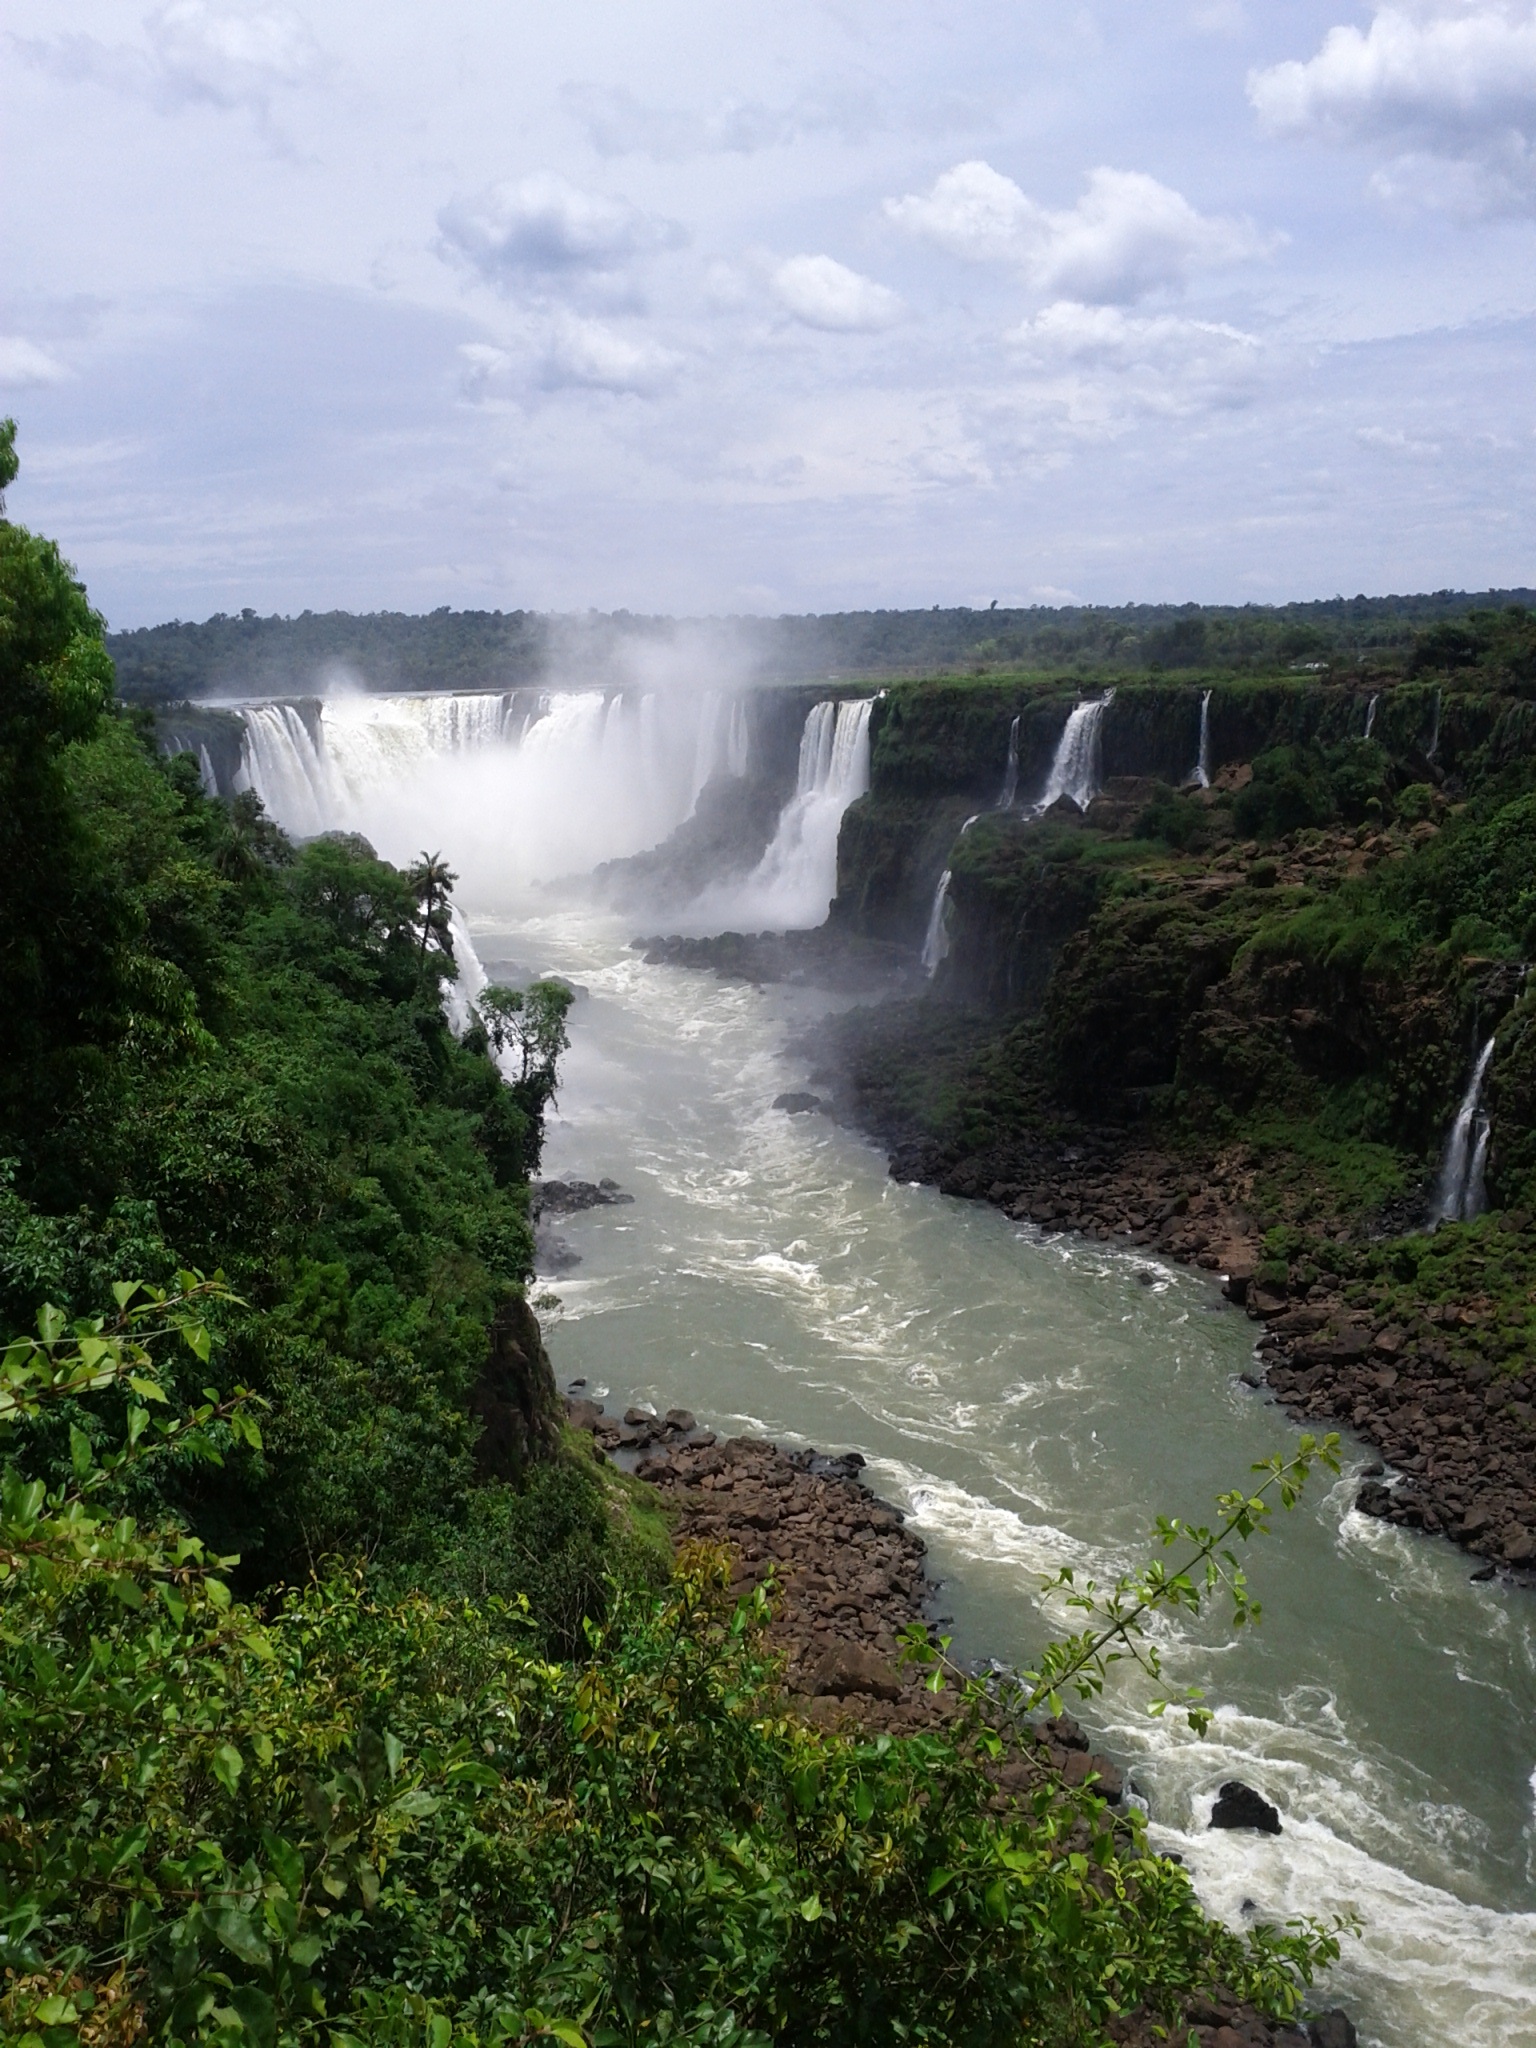
sea, coast, water, nature, waterfall, river, cliff, cascade, jungle, reservoir, terrain, body of water, rainforest, wasserfall, water feature, atmospheric phenomenon